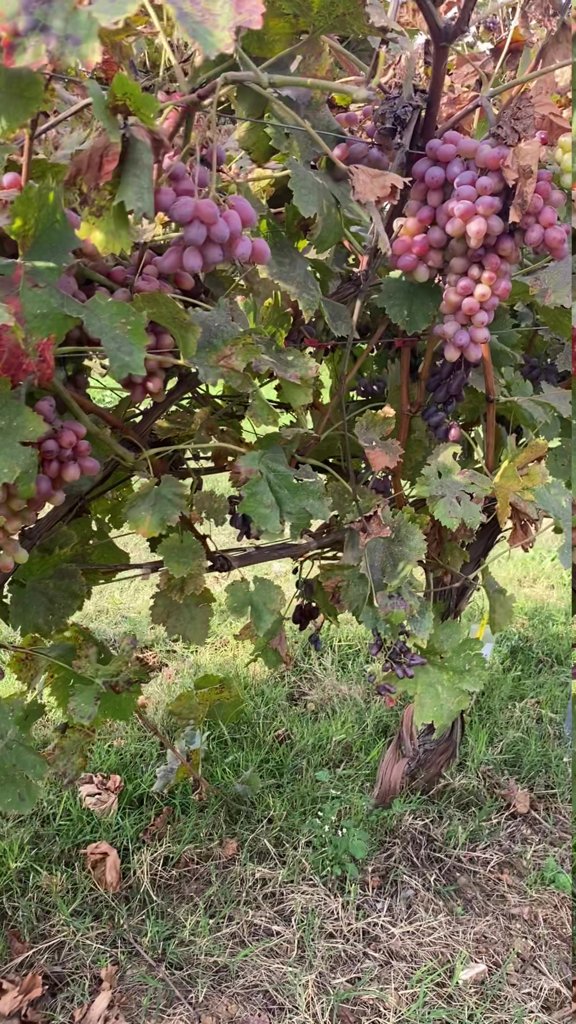
Berries visible: 141
Grape clusters: 6